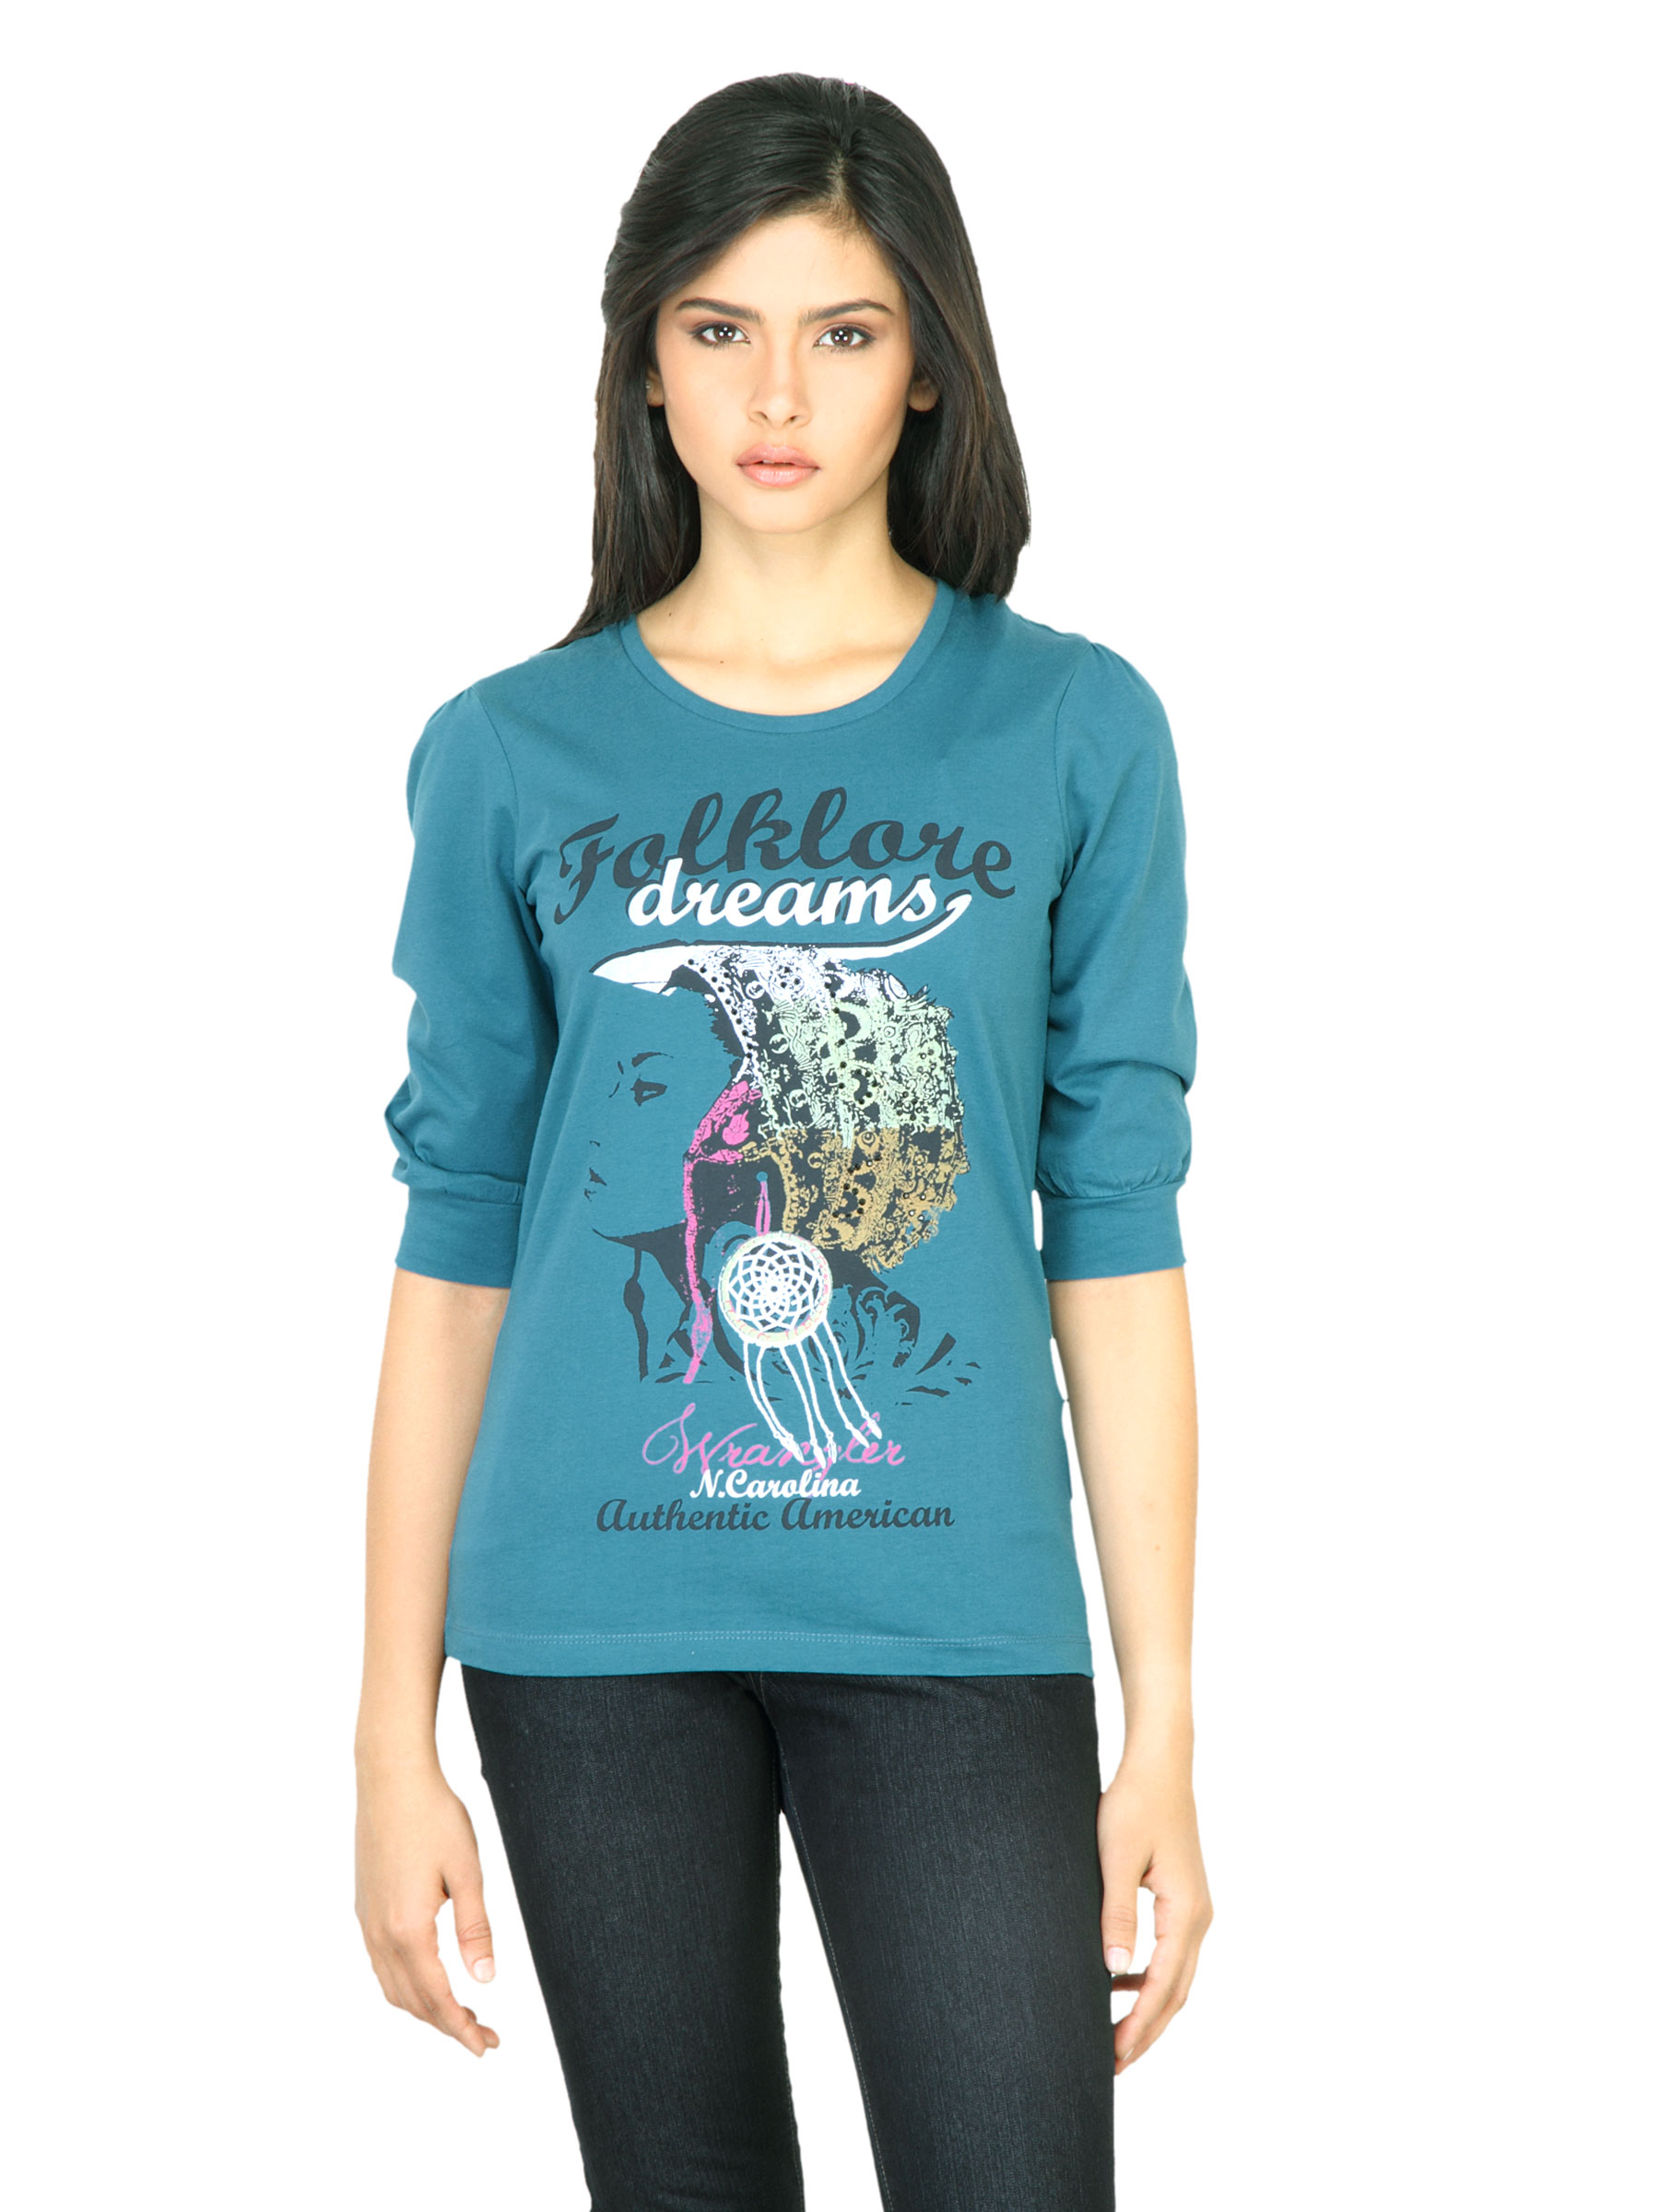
Wrangler Women Dreams Blue Tshirt
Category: Apparel / Topwear / Tshirts
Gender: Women
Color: Blue
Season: Fall 2011
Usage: Casual